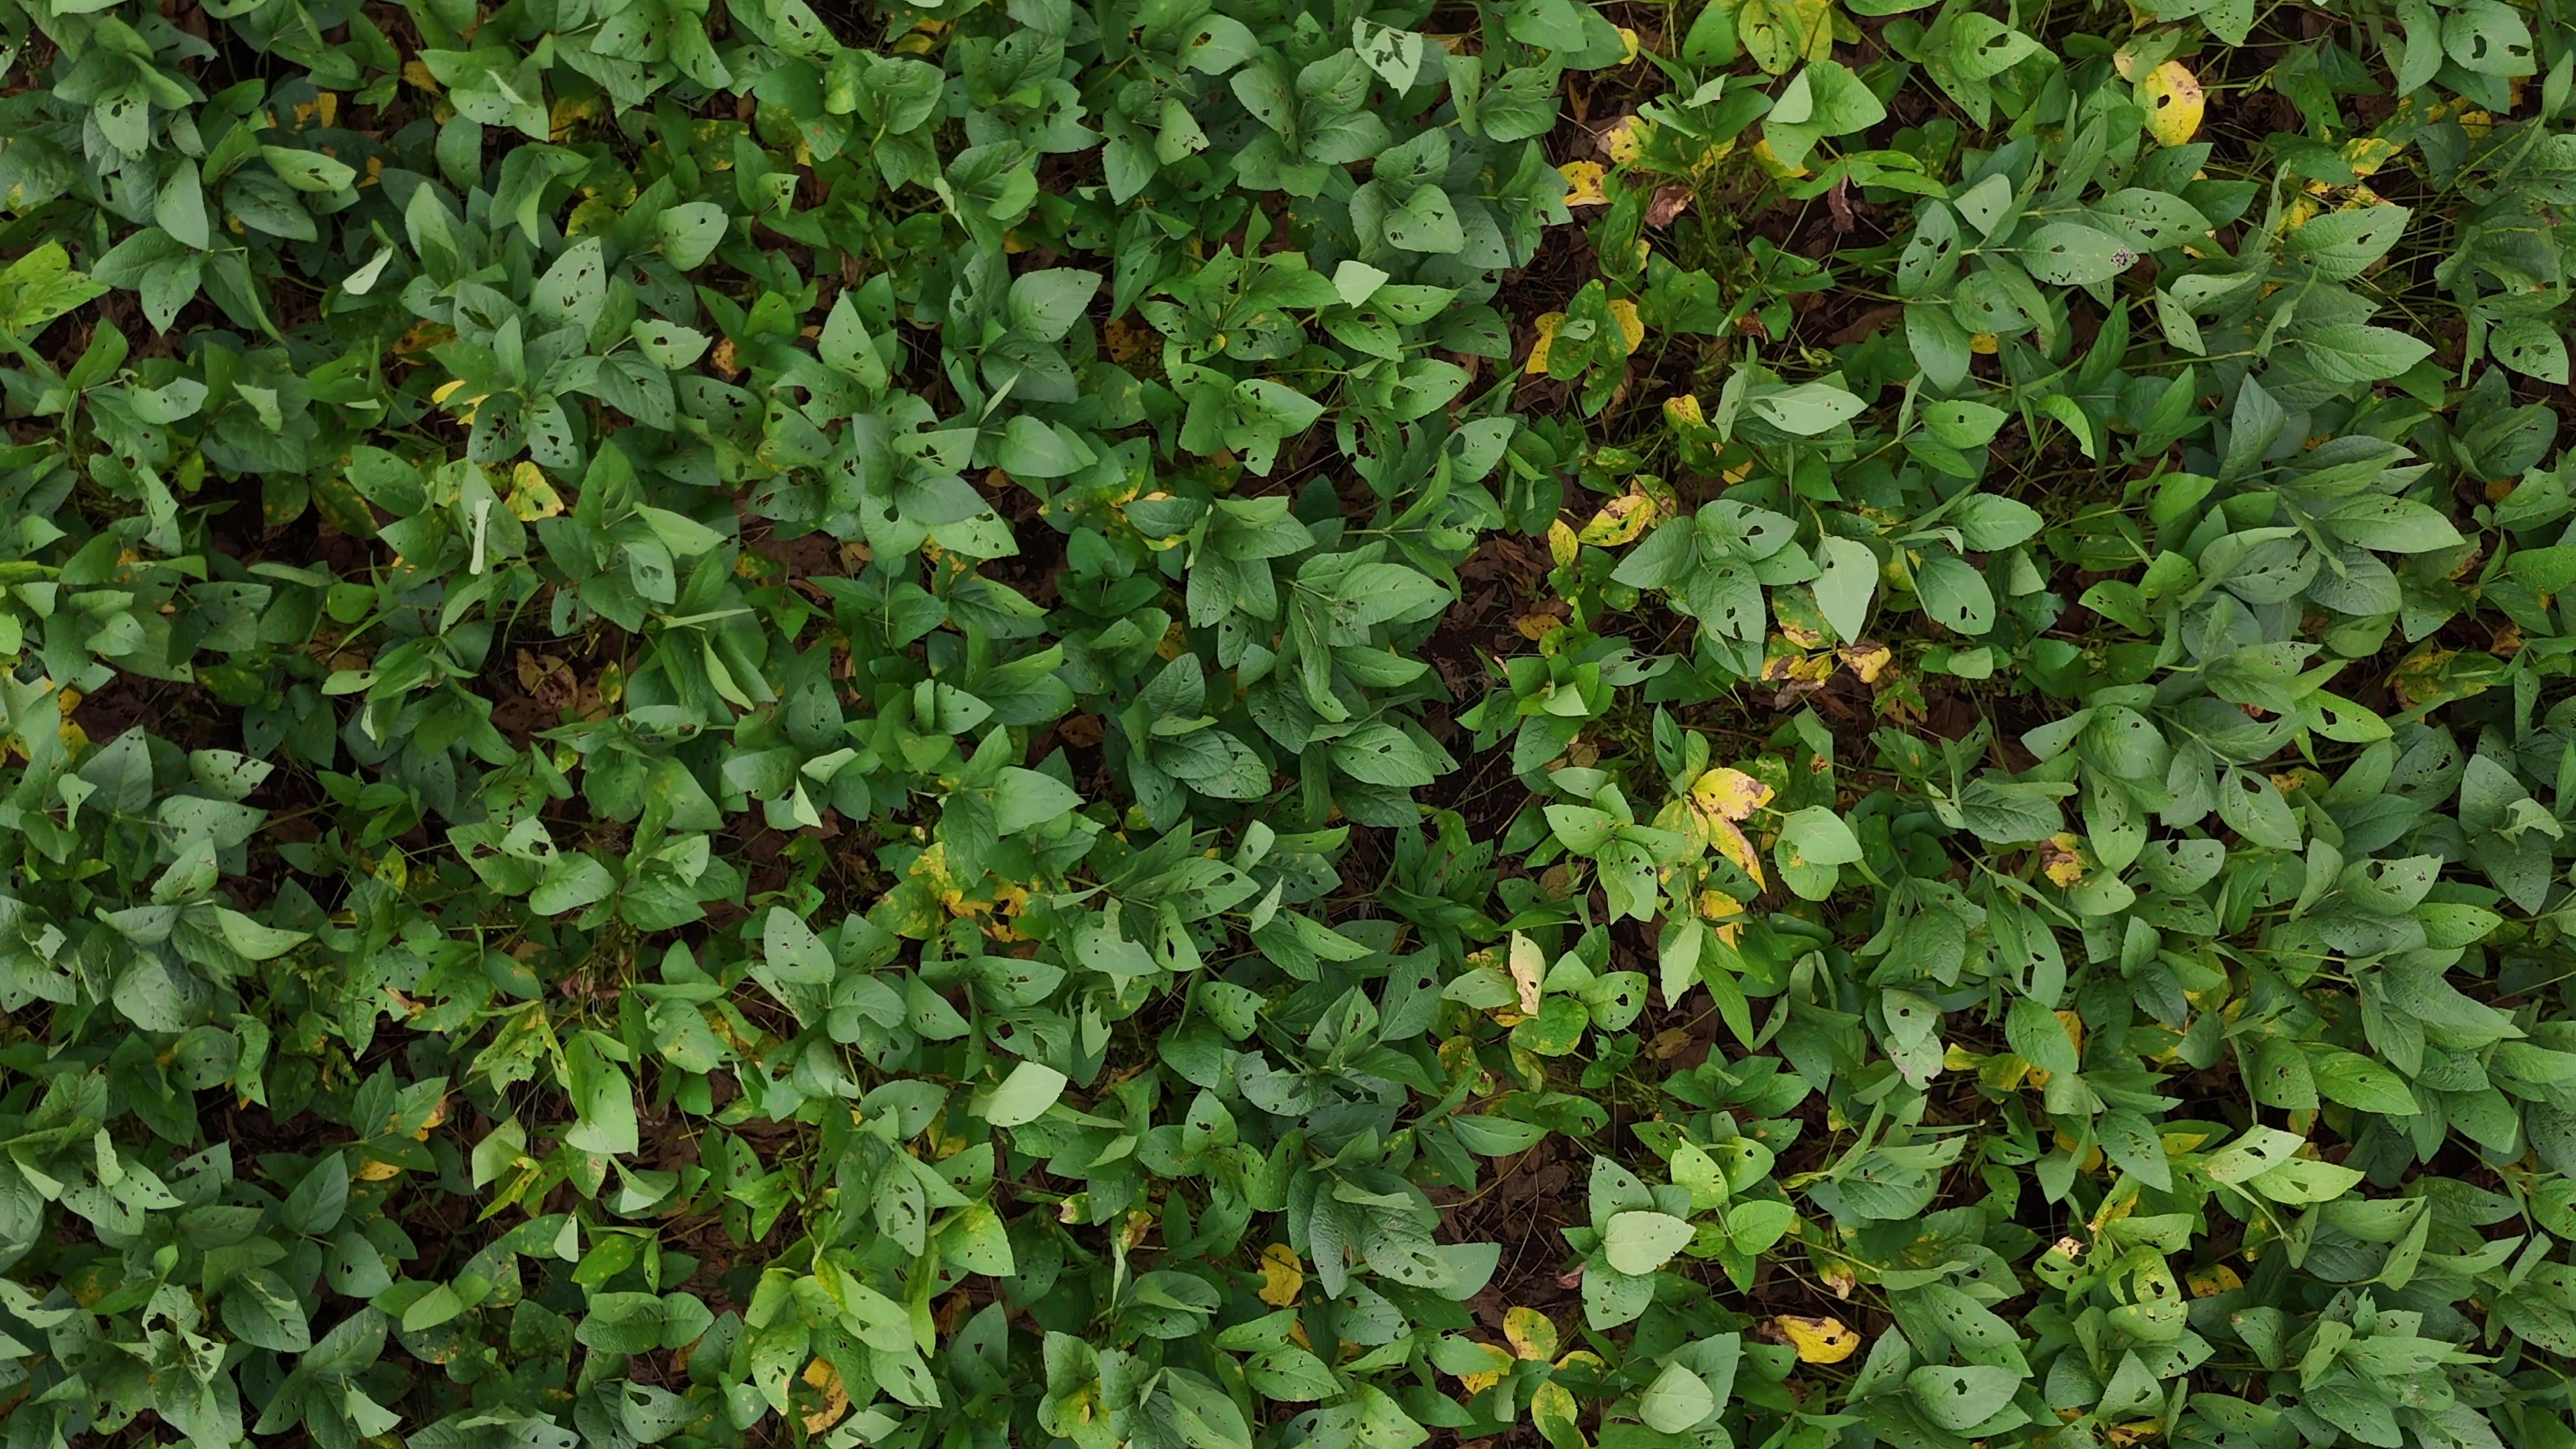
Label: Rust